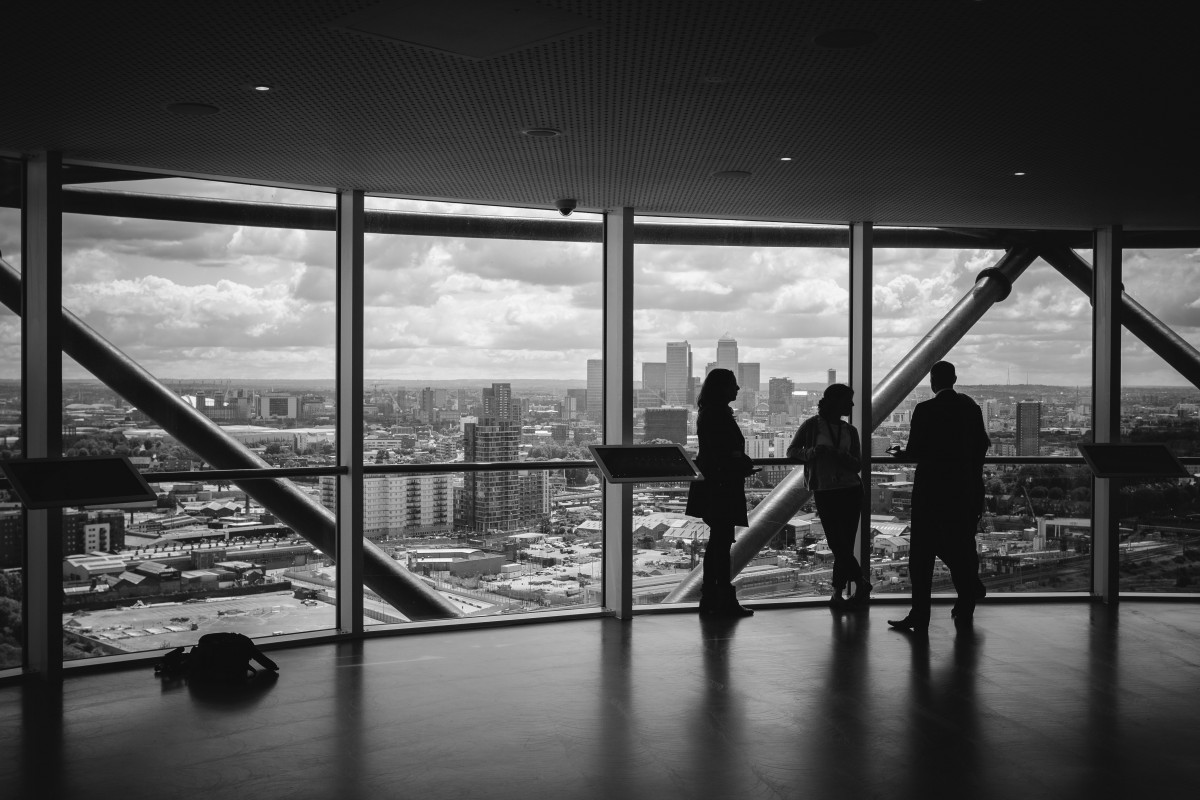
Tags: person, light, black and white, window, city, meeting, reflection, symmetry, photograph, snapshot, image